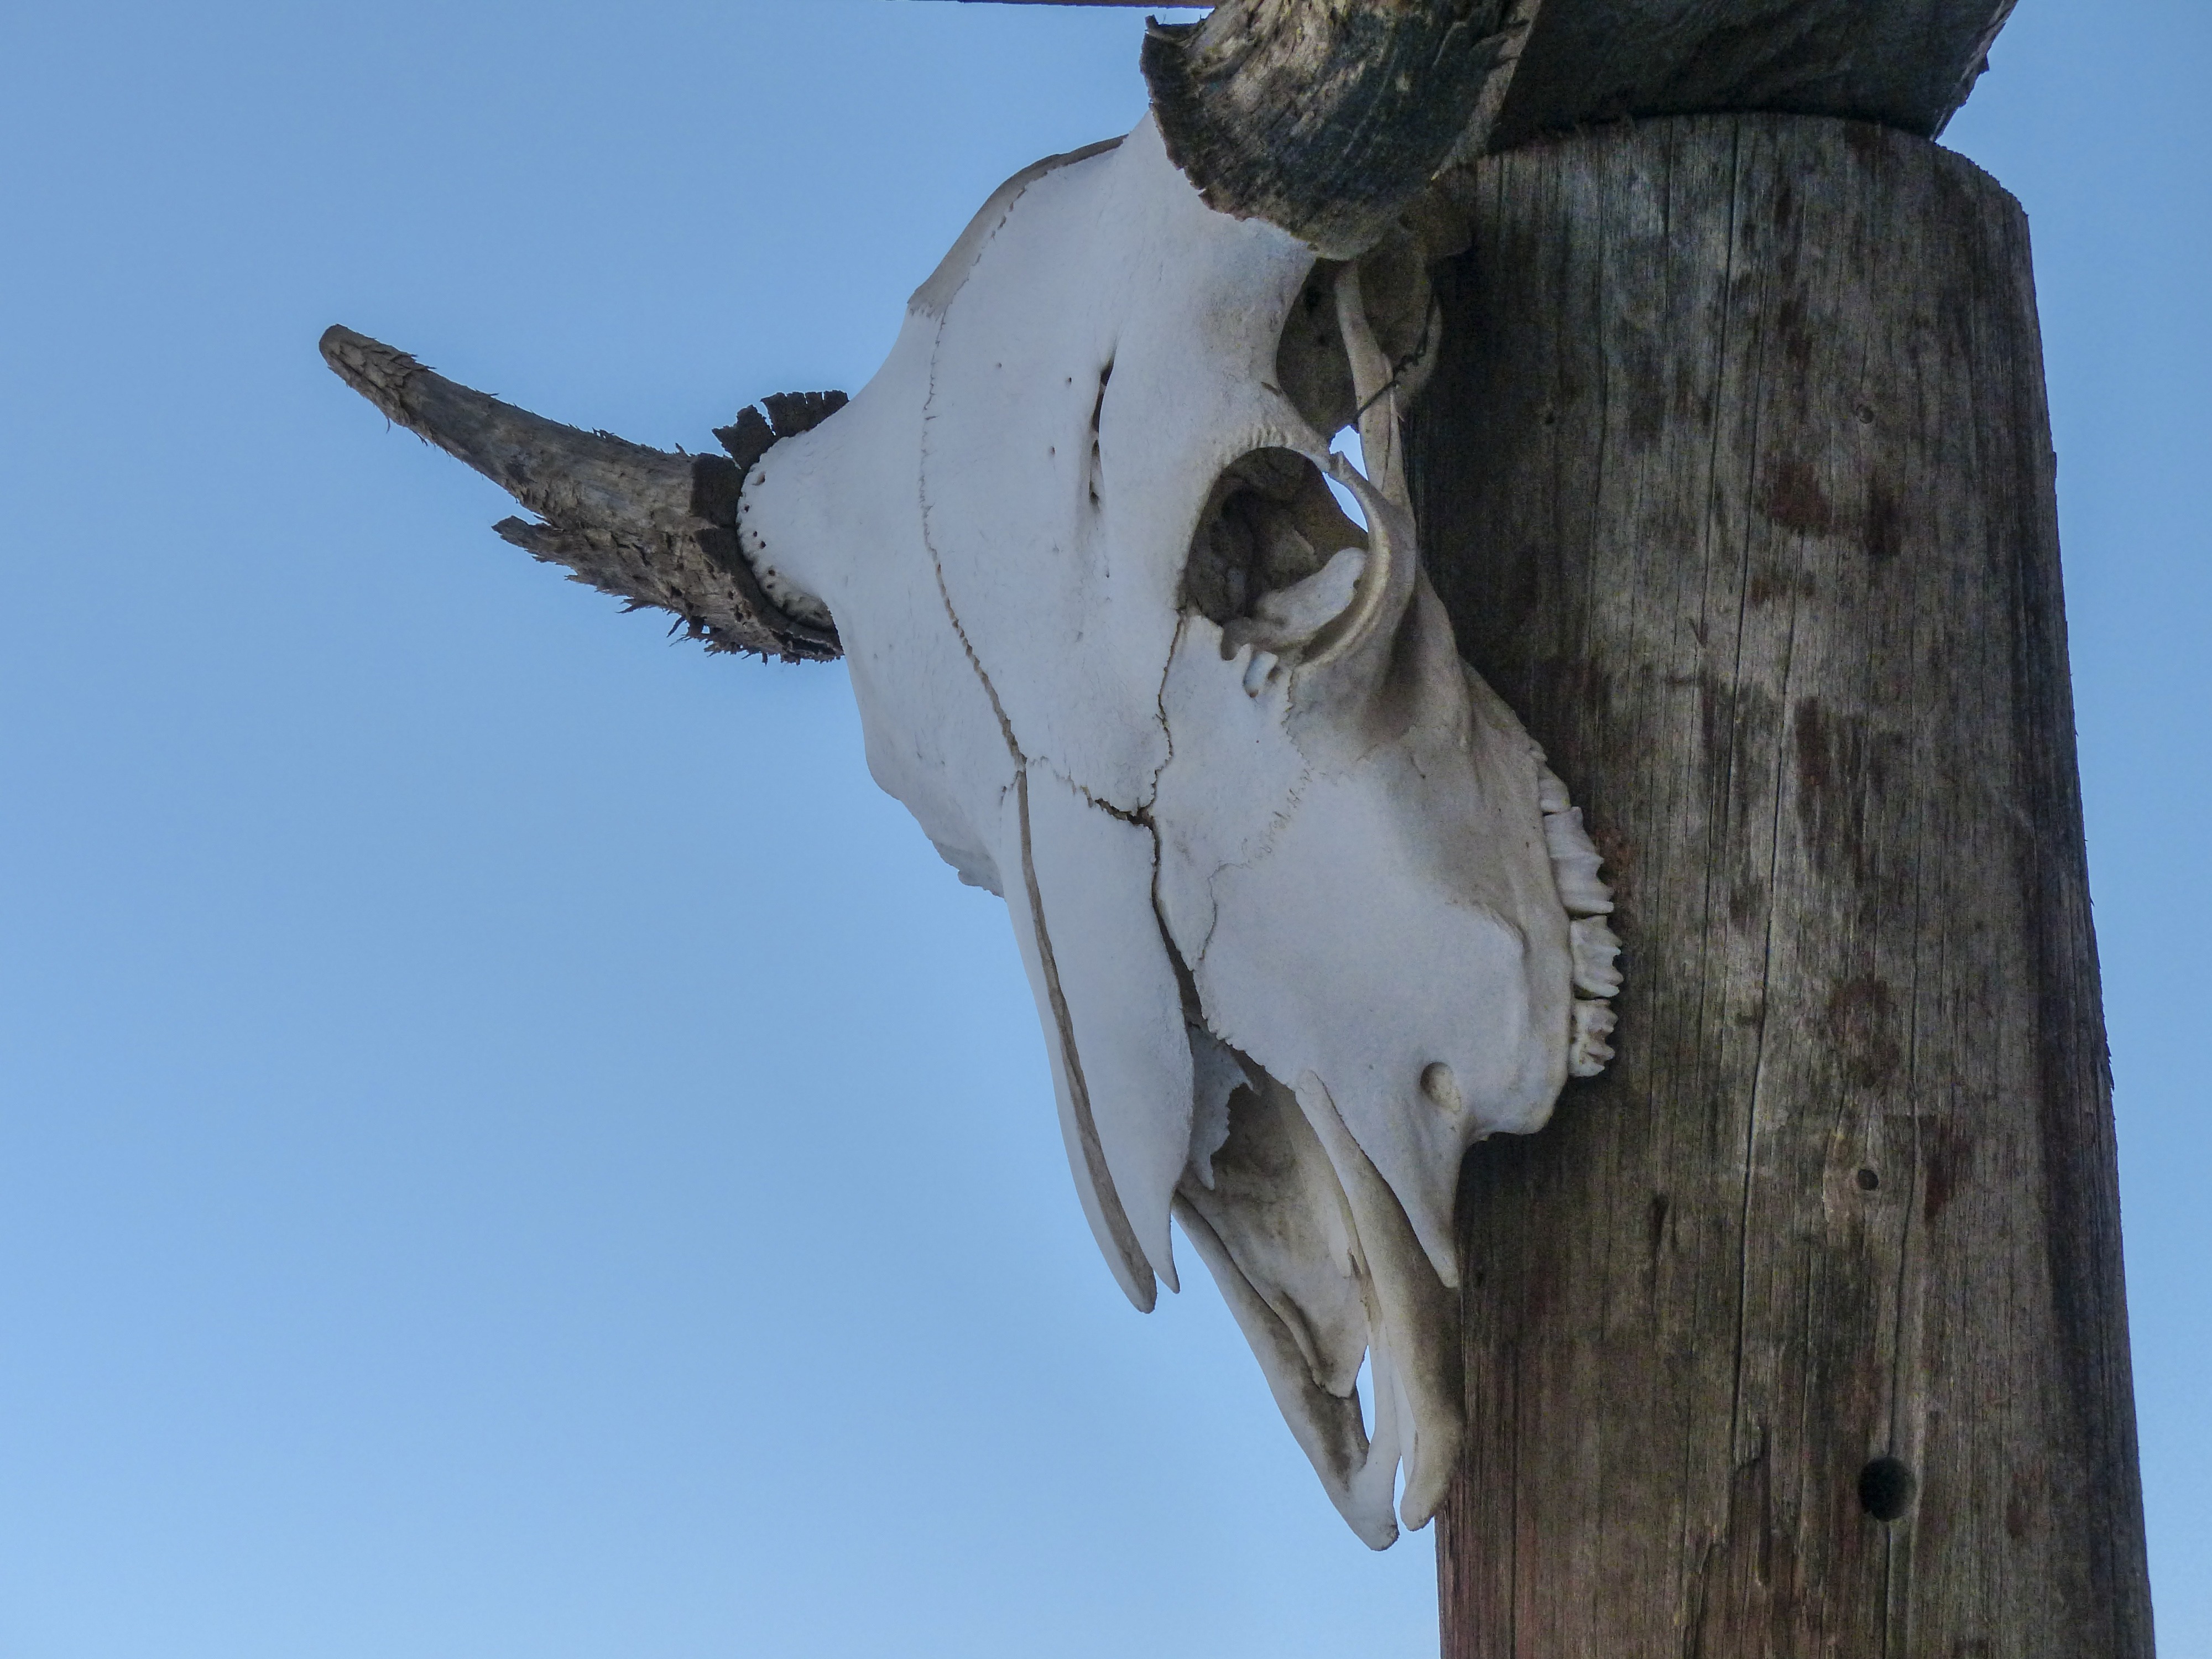
landscape, bird, wing, vintage, antique, countryside, animal, monument, statue, cow, ranch, scenery, mammal, ancient, blue, old building, skull, sculpture, art, buildings, canada, wooden, ghost town, heritage, tourist attraction, trophy, british columbia, western style, wild west, perching bird, heritage site, deadman